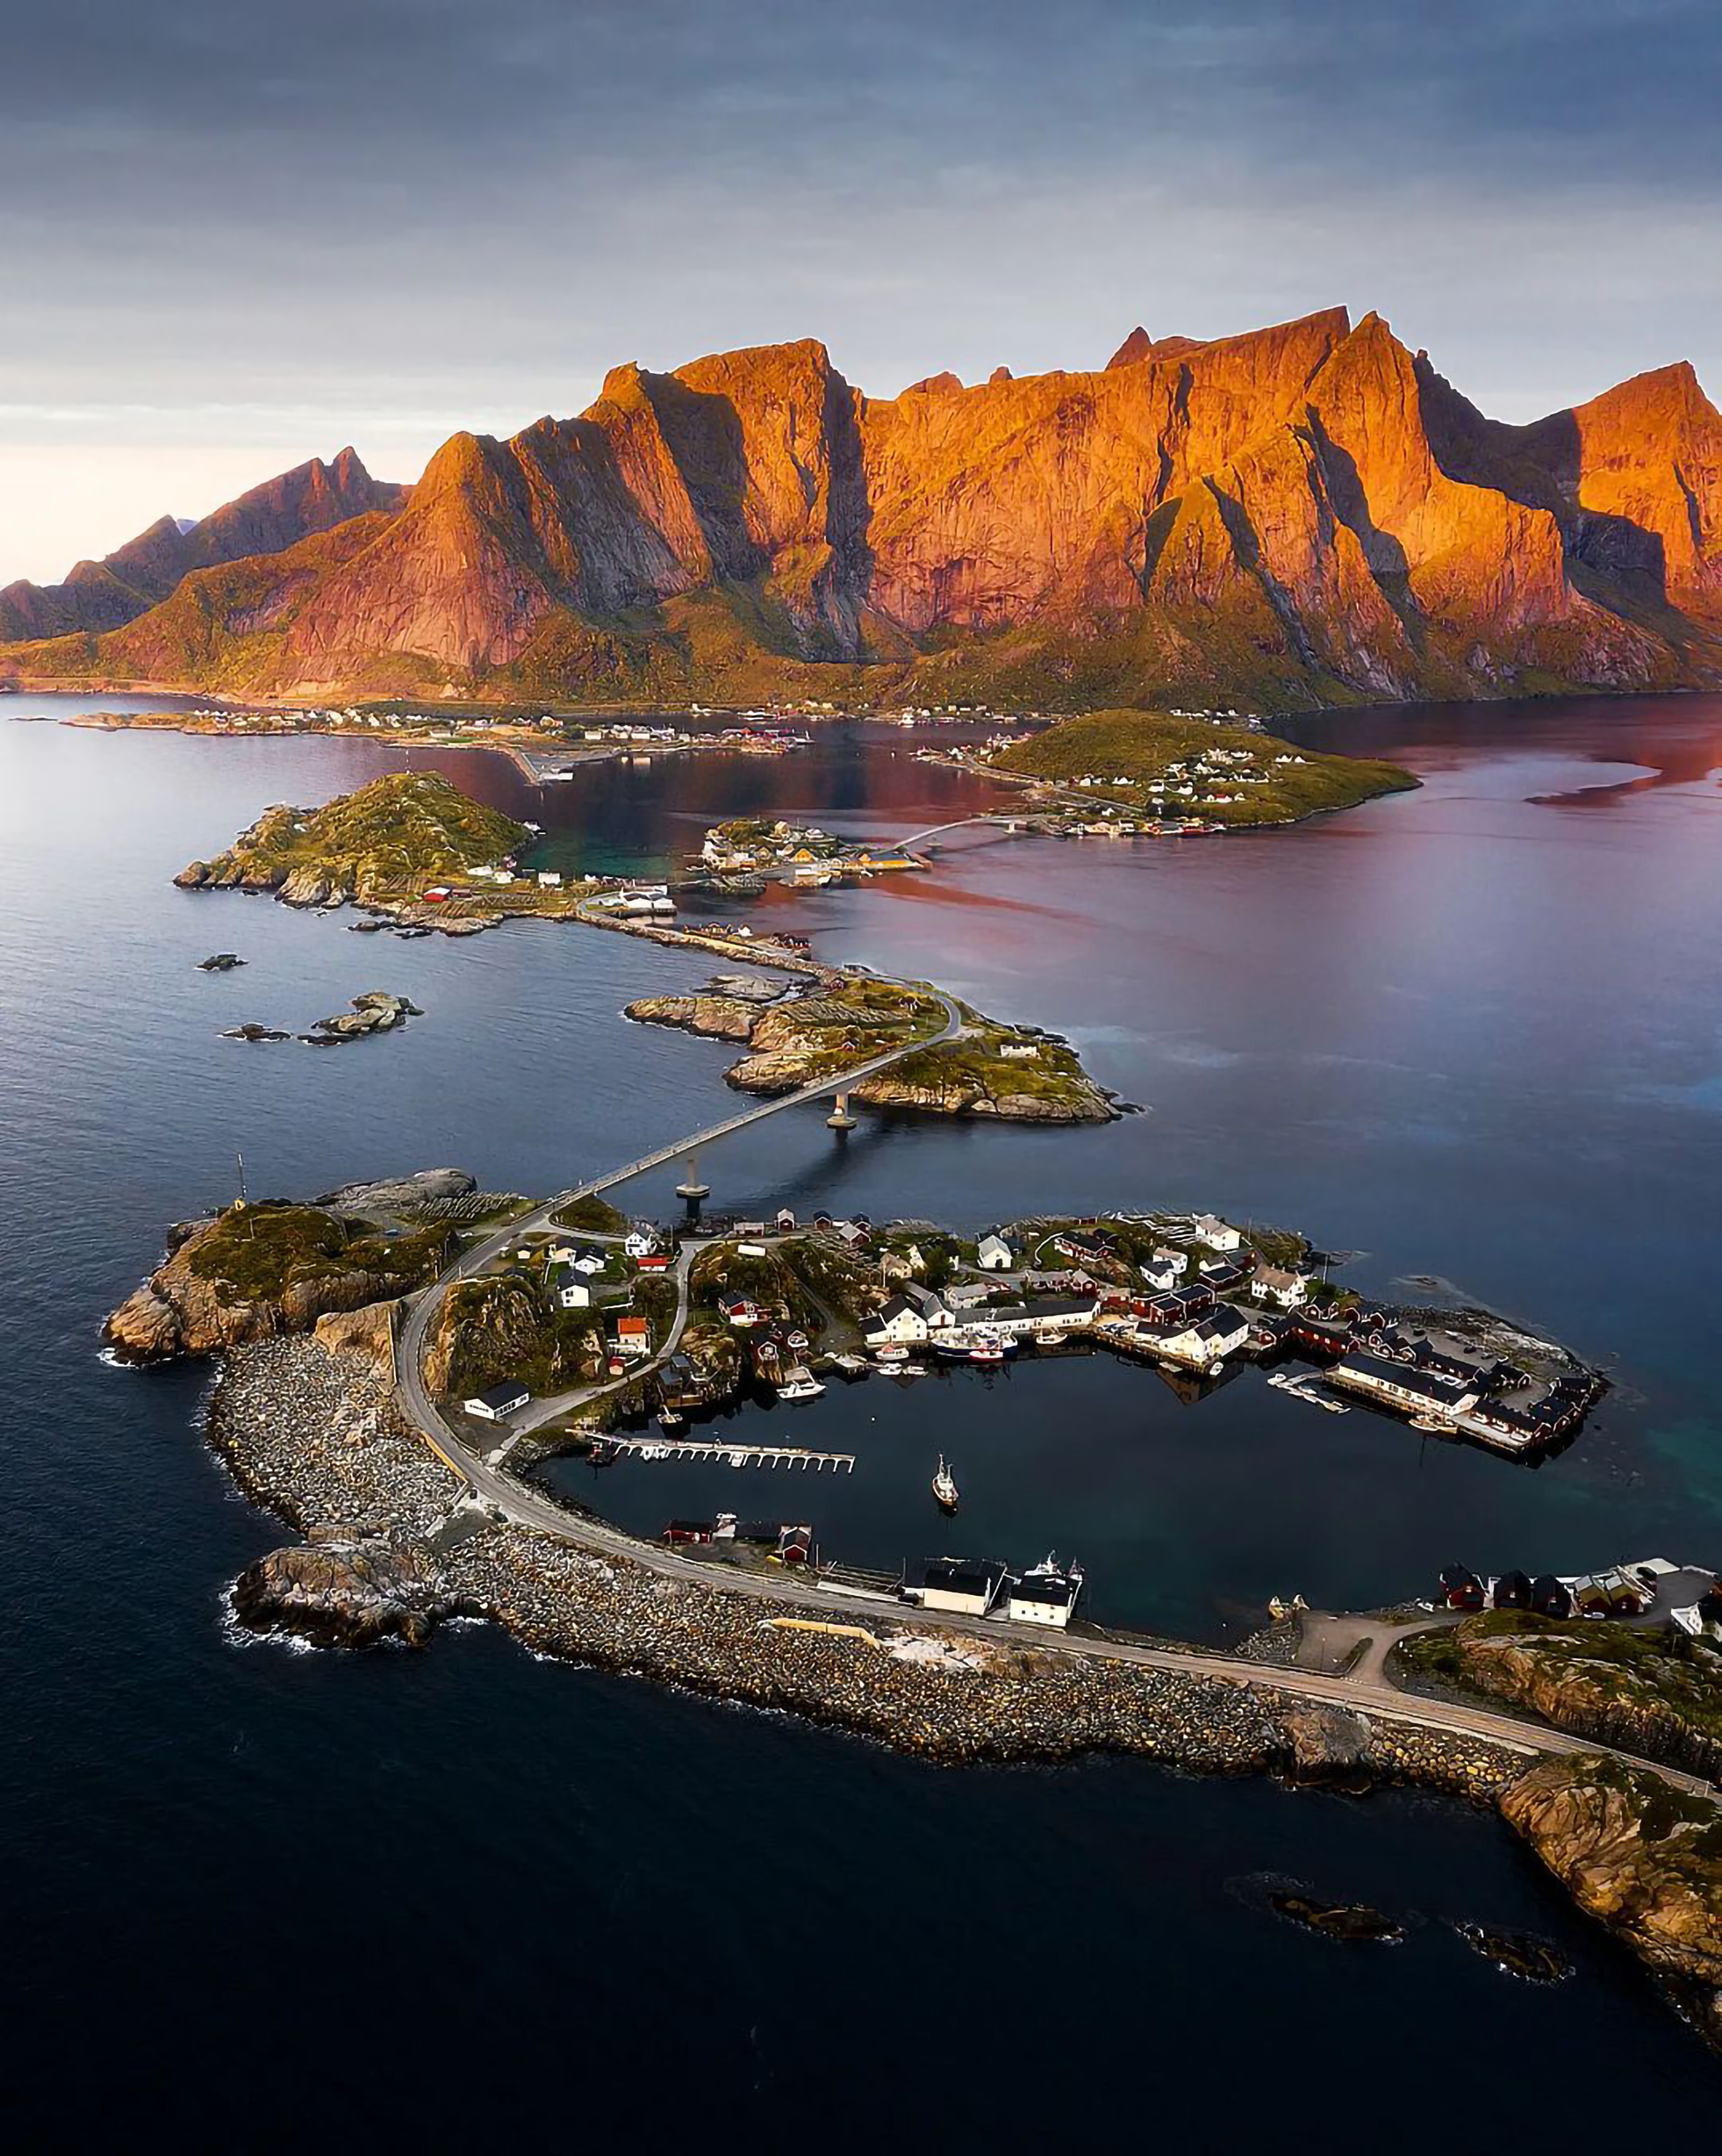
natural, water, sky, mountain, water resources, cloud, natural landscape, highland, dusk, coastal and oceanic landforms, body of water, watercourse, afterglow, lake, terrain, bank, landscape, horizon, morning, mountainous landforms, hill, headland, mountain range, shore, calm, island, river island, sunrise, reflection, klippe, peninsula, geology, cape, city, fell, coast, rock, evening, loch, sound, dawn, lake district, reservoir, ocean, bay, ridge, tarn, wind wave, stock photography, cove, wave, sunset, skerry, beach, islet, tourism, inlet, promontory, archipelago, massif, cliff, summit, panorama, sea, cityscape, tropics, bird's eye view, river